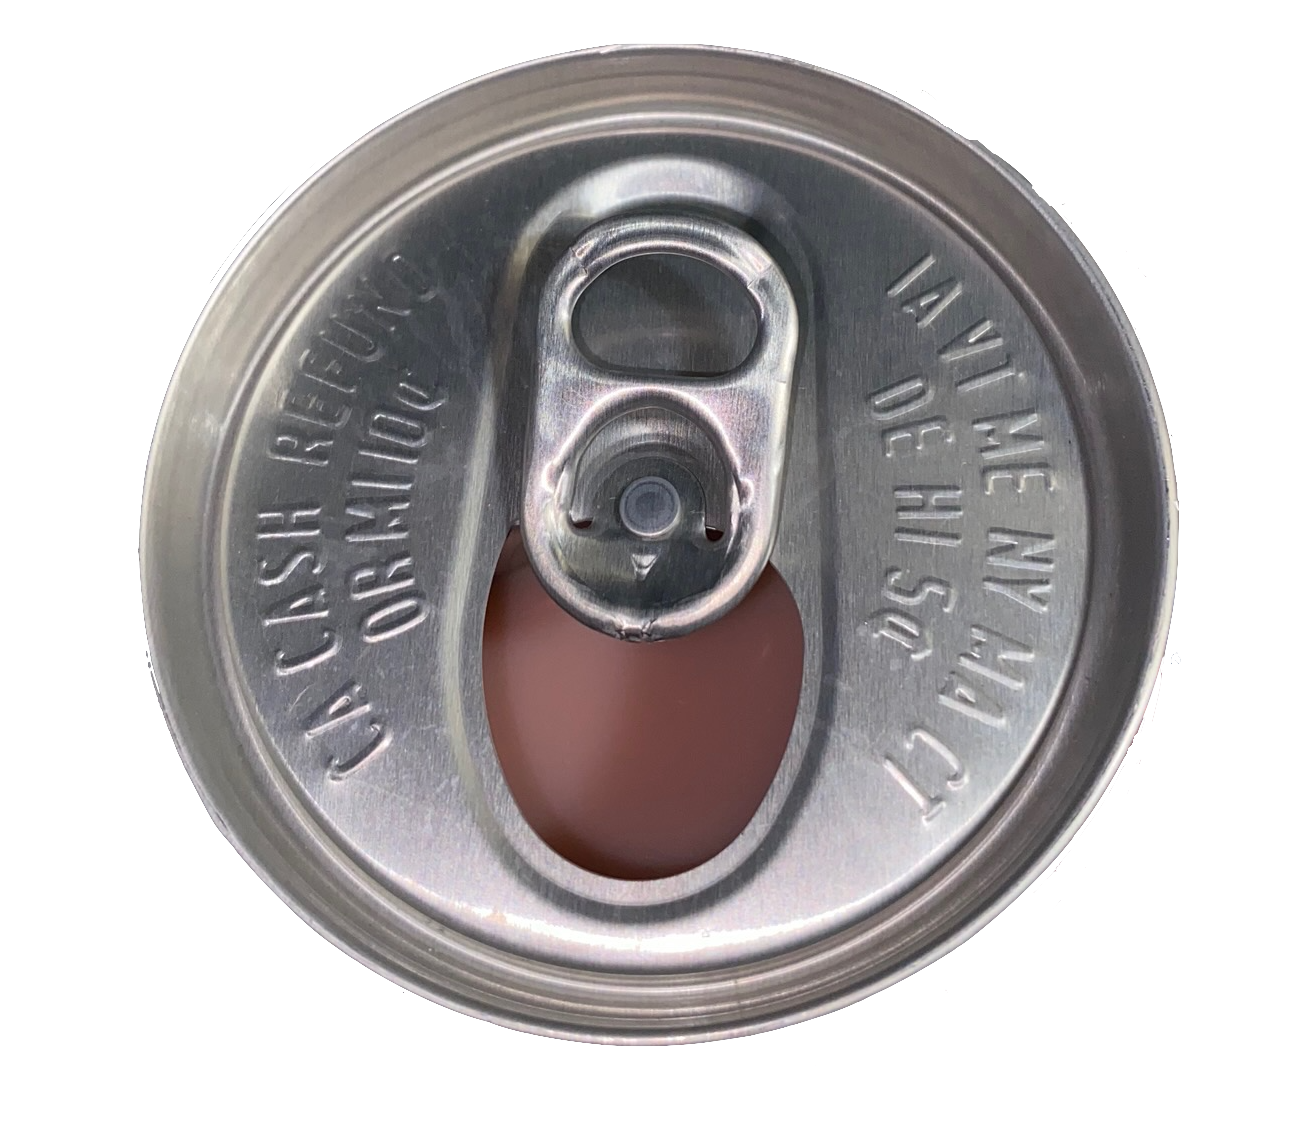
Label: metal